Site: brandenburg
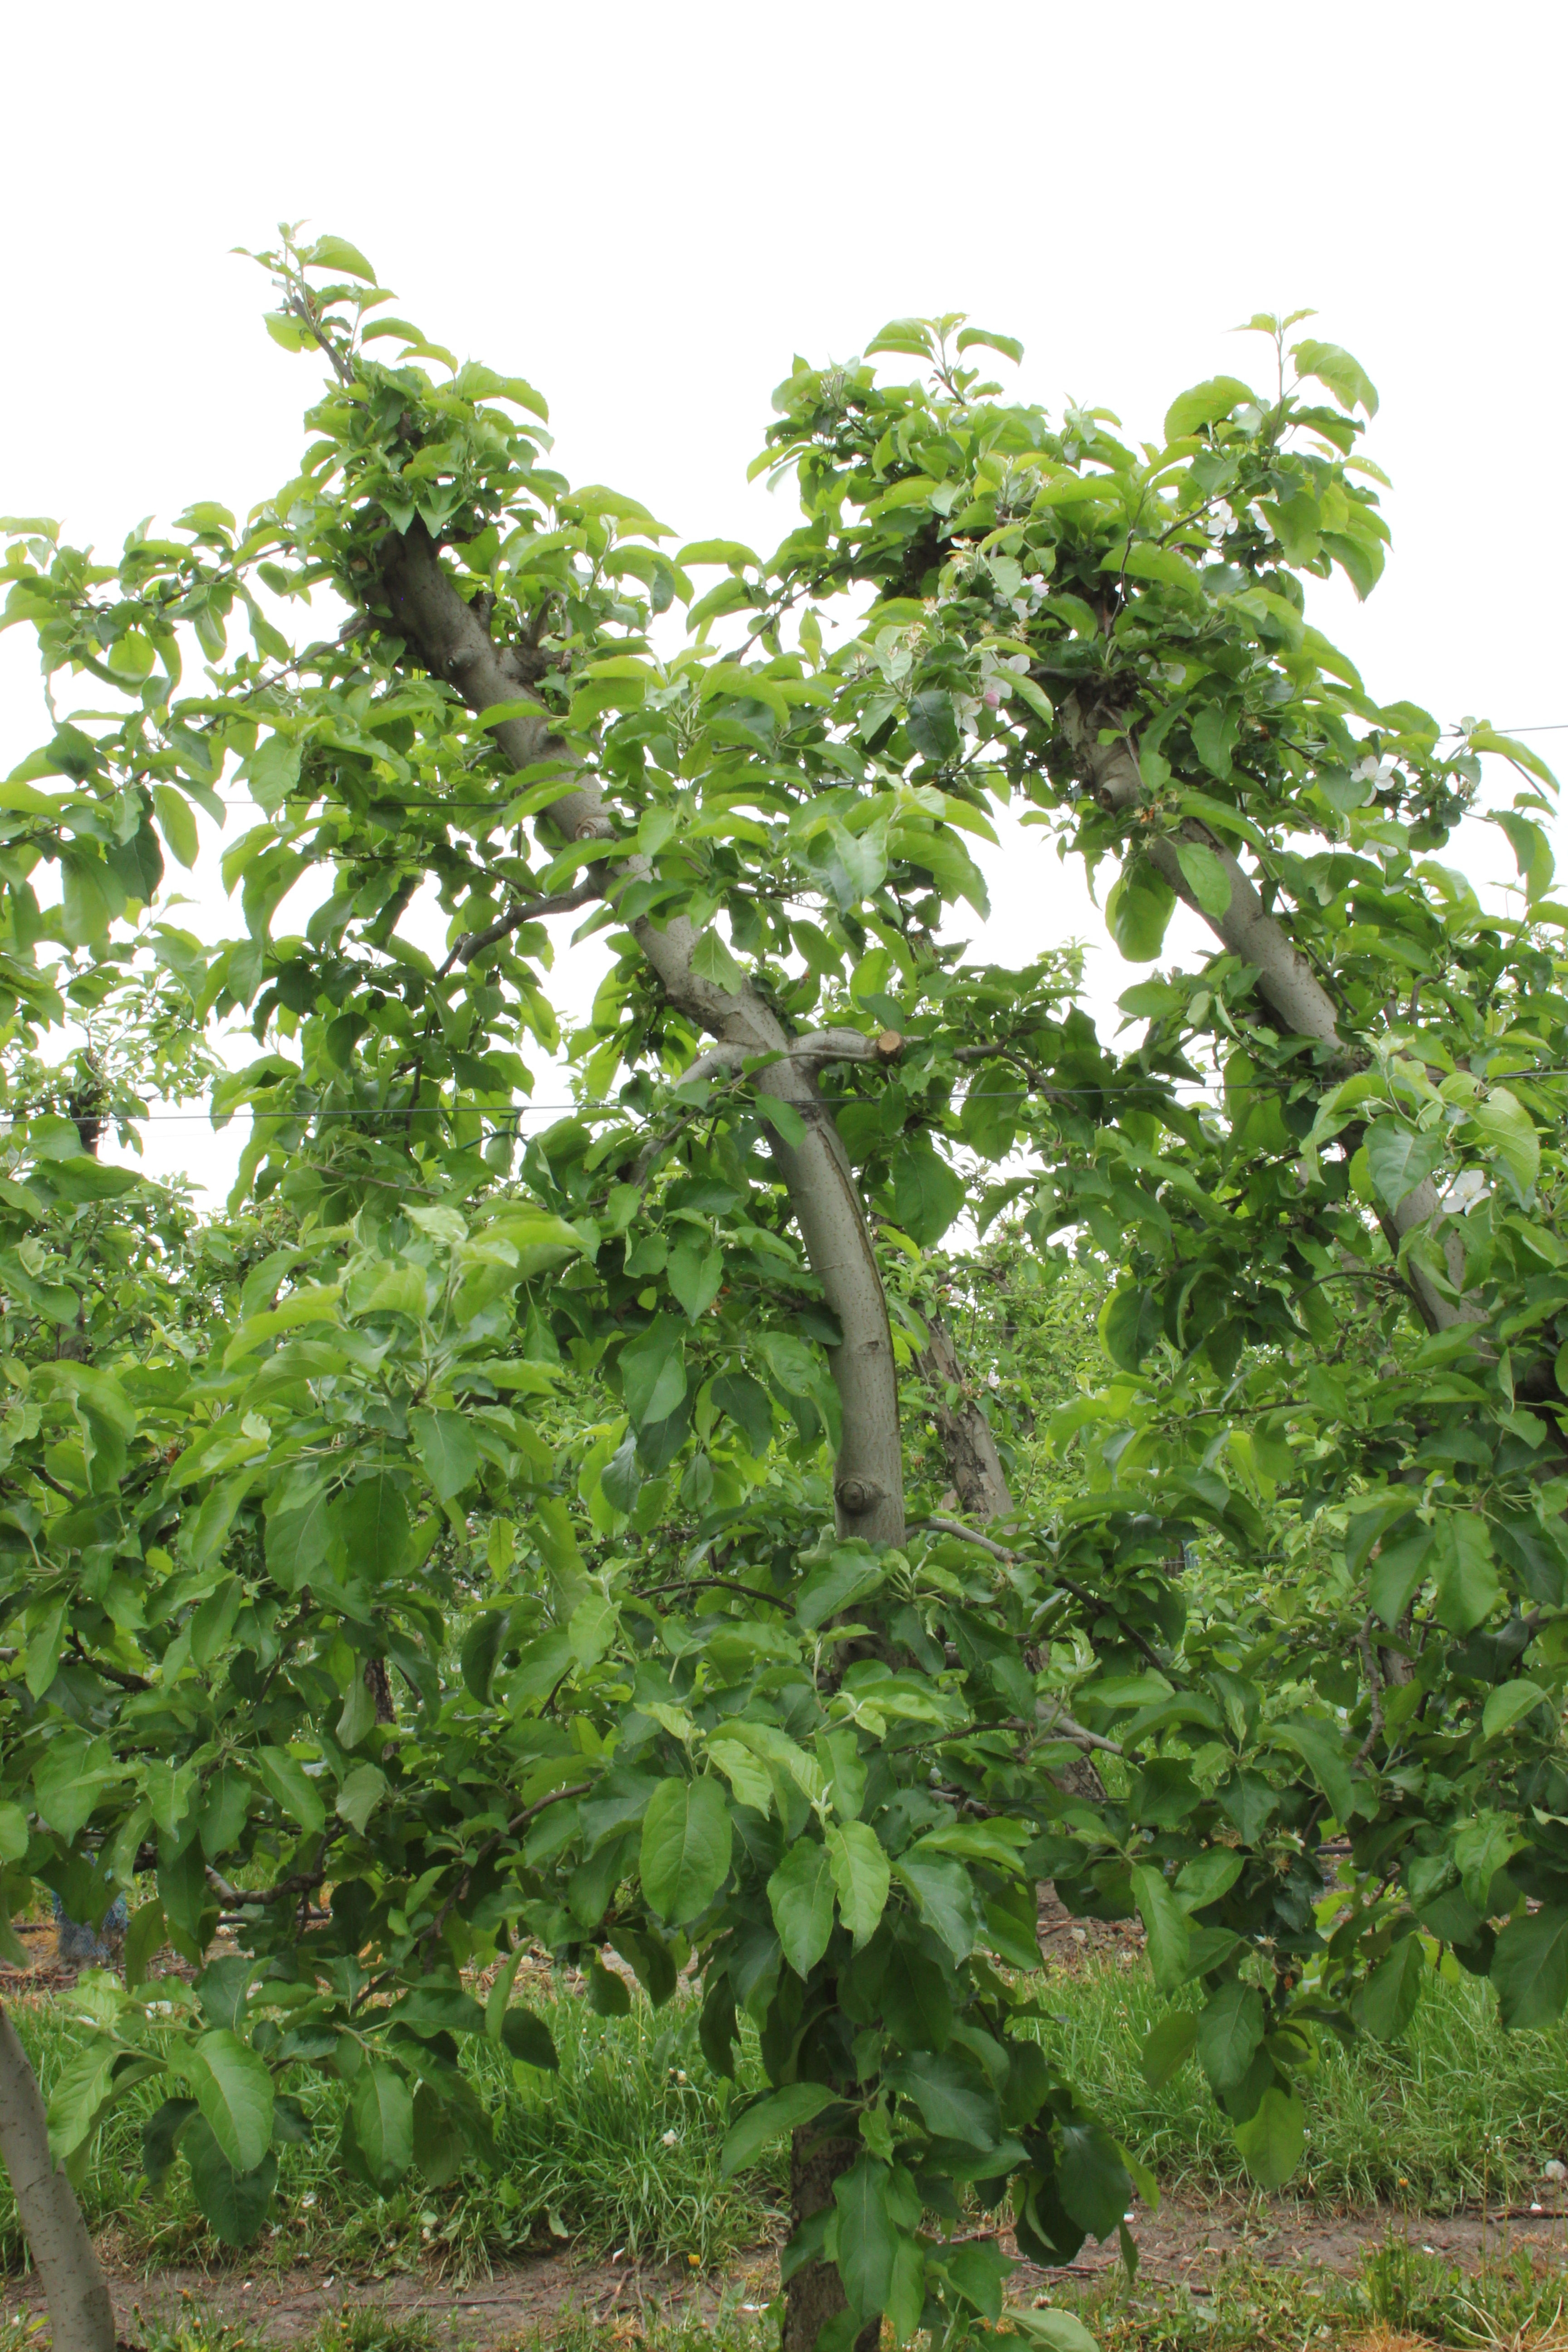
Growth stage (BBCH 67): Flowering